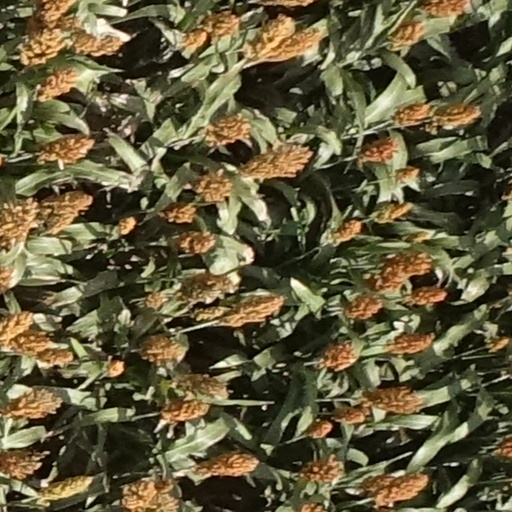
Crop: sorghum